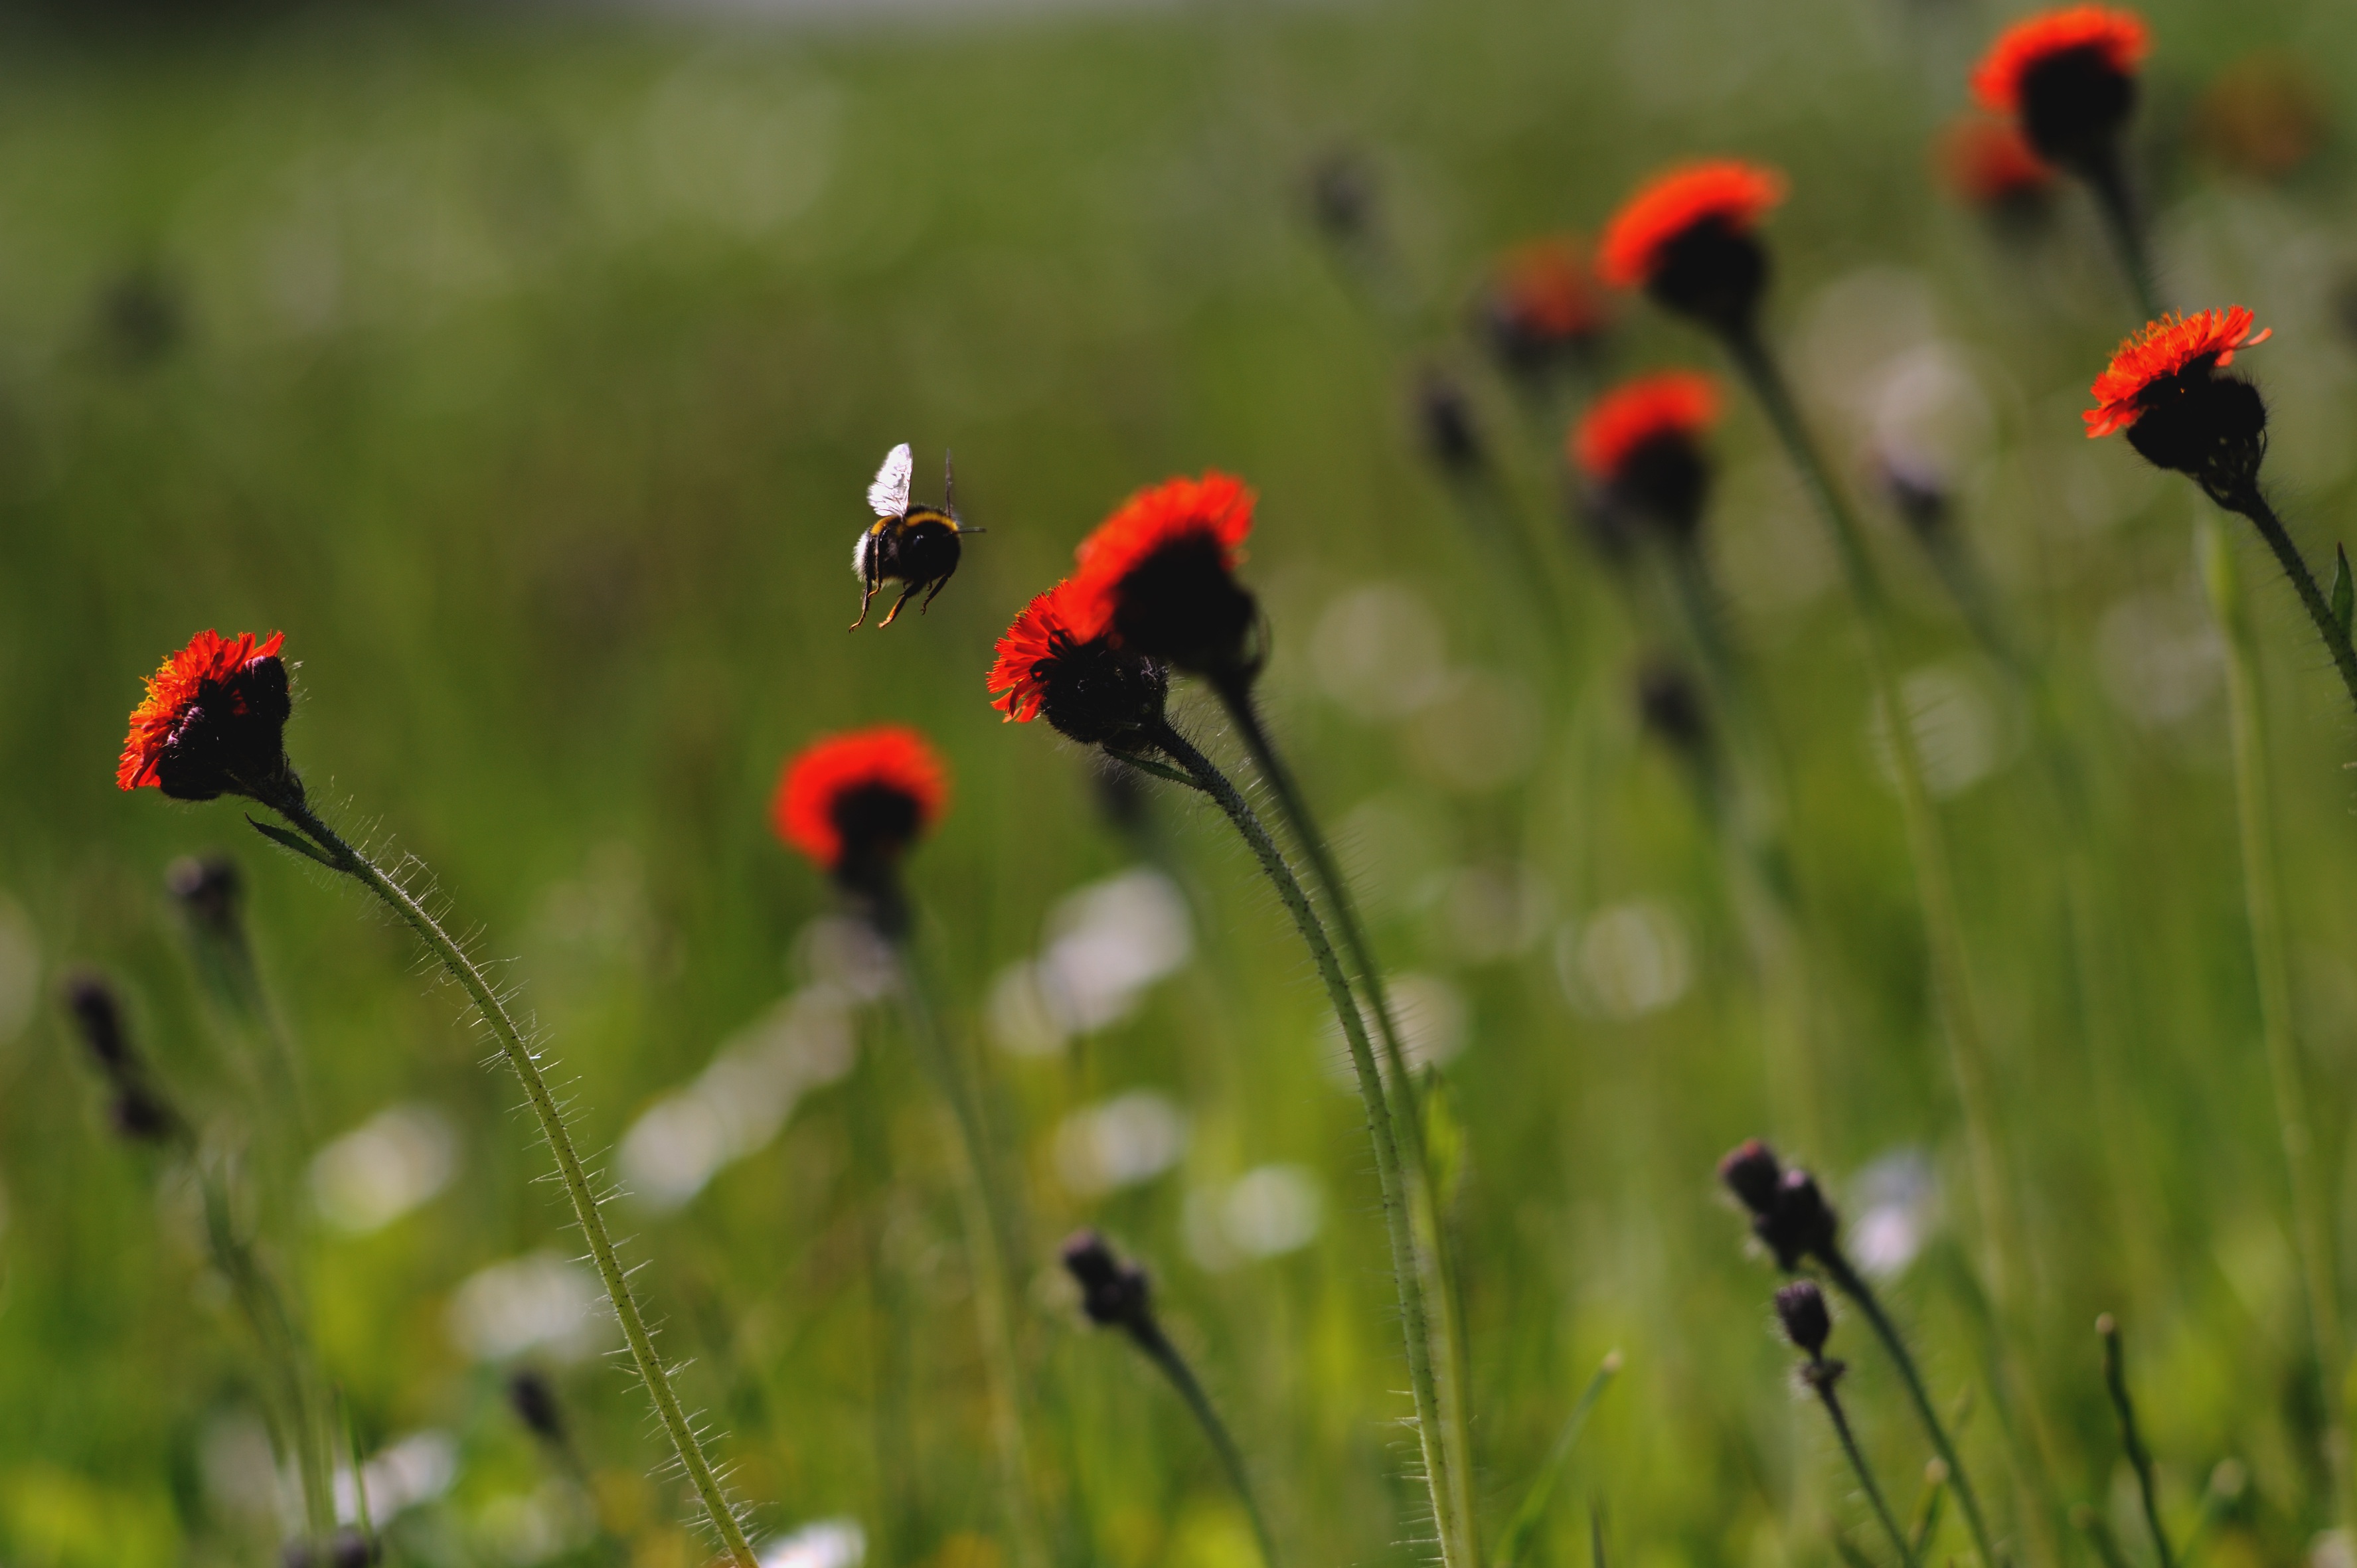
nature, grass, bird, plant, field, lawn, meadow, prairie, leaf, flower, wildlife, green, insect, flora, fauna, wildflower, close up, grassland, bee, poppy, habitat, coquelicot, macro photography, flowering plant, red green, natural environment, grass family, land plant, poppy family